Operation Tiger (1992)

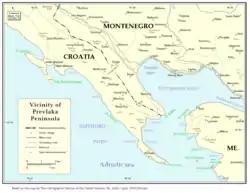
Croatia–Montenegro border at Prevlaka in the Bay of Kotor area

Operation Tiger captured only of territory around Dubrovnik, but it created a buffer zone around the city which increased its security. It also improved the security of the Ploče–Dubrovnik section of the Adriatic Highwayespecially at Golubov Kamen and Rijeka Dubrovačkaallowing the safer resupply of Dubrovnik. The subsequent negotiated withdrawal of the JNA from Konavle and the HV's rapid capture of the region before the VRS could move in, and other offensive operations in the Dubrovnik hinterland secured a Croatian strategic victory. The entire region of southern Dalmatia was brought under Croatian control, the siege of Dubrovnik was lifted and the city's safety was largely improved by the end of October 1992. However, that part of Croatia continued to suffer intermittent VRS artillery attacks until after Operation Storm in August 1995.